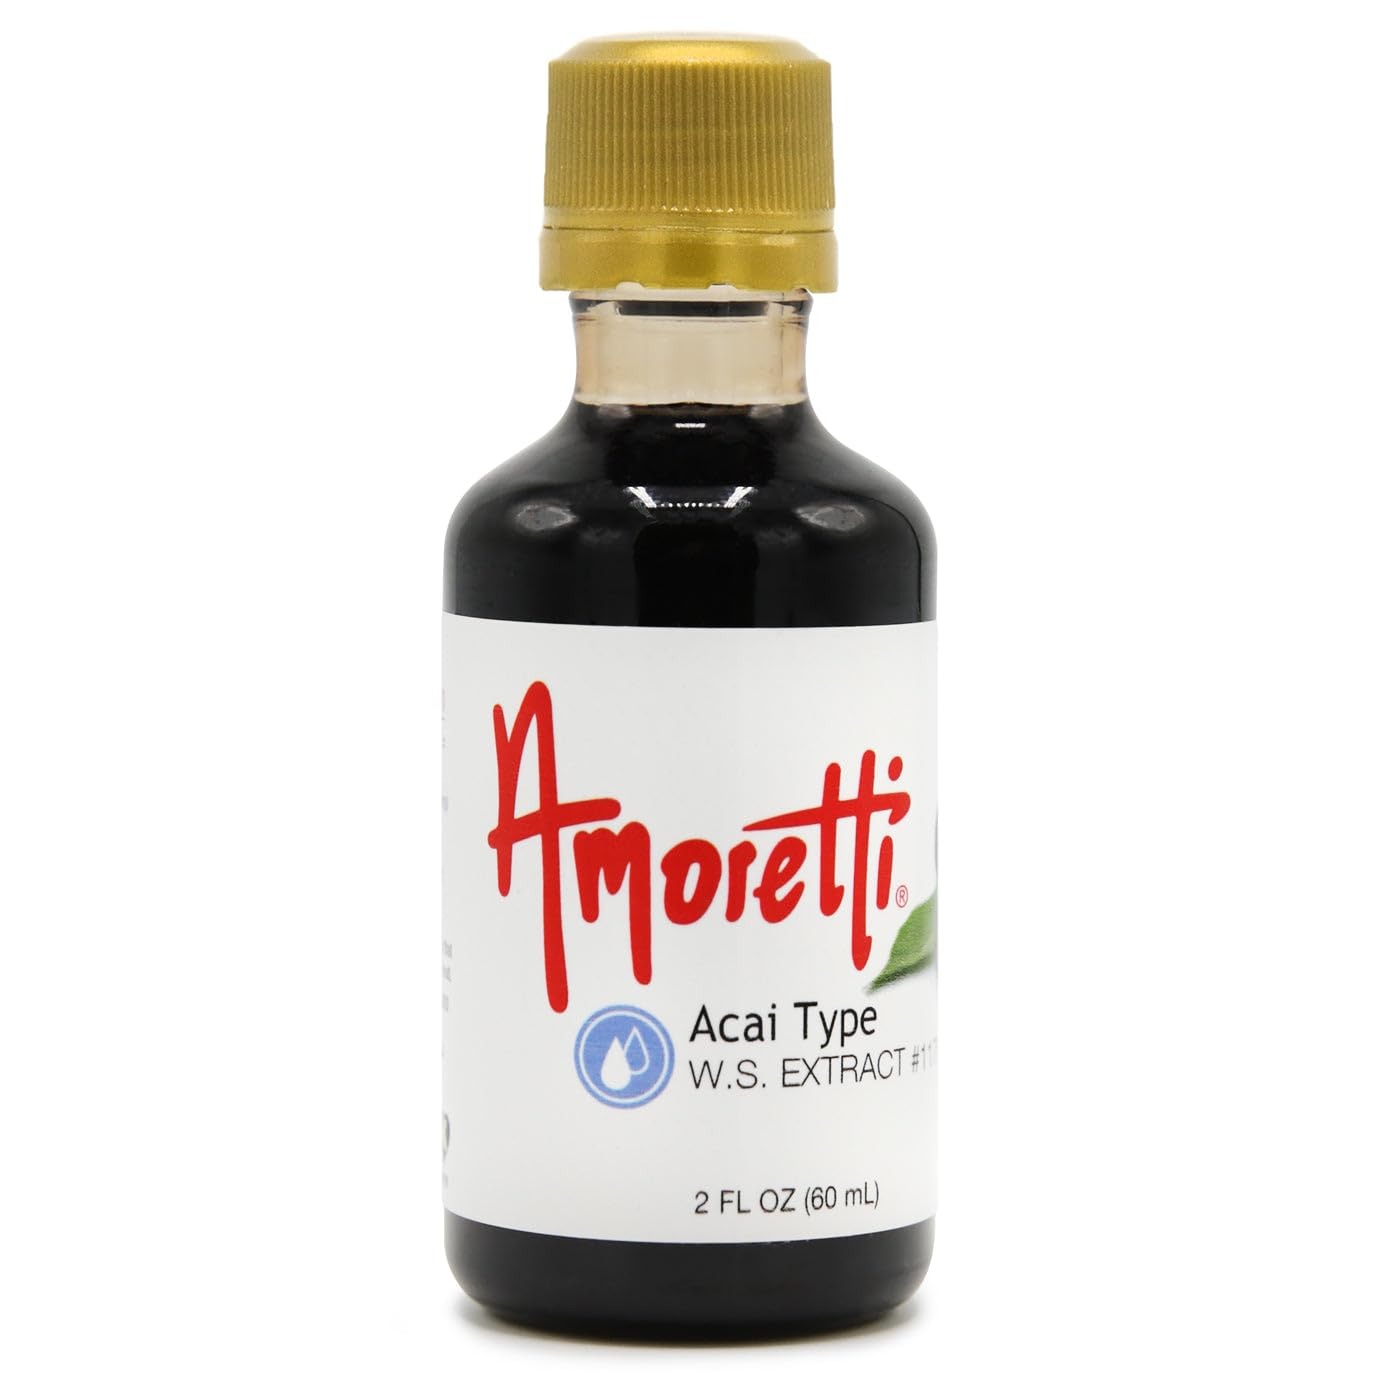
Item Name: Amoretti - Acai Type Extract Water Soluble 2 oz - Highly Concentrated & Perfect For Pastry, Savory, Brewing, and more, Preservative Free, Vegan, Kosher Pareve, Keto Friendly
Bullet Point 1: INCREDIBLE VERSATILITY: Our extracts are ideal for flavoring cakes, cookies, buttercreams, frostings, macarons, brewing, distilling and so much more.
Bullet Point 2: SPECIFICATIONS: Highly concentrated, no preservatives, no artificial colors, gluten-free, vegan Kosher Pareve, keto-friendly, bake-proof, and freeze-thaw stable.
Bullet Point 3: HIGHEST QUALITY: We use only the finest and freshest ingredients to deliver delicious natural flavors in each serving.
Bullet Point 4: Preservative-Free
Bullet Point 5: Bake-Proof & Freeze-Thaw Stable
Product Description: Exotic, Vibrant, FruityEnhance your gourmet creations with Amoretti's Acai Type Water-Soluble Extract. A trusted choice among industry professionals, our extracts are naturally flavored, highly concentrated, and very versatile. Deliver the vibrant flavor of ripe, fruity acai berries straight into all your favorite culinary applications. Empower your imagination — with Amoretti!Product Details
Value: 2.0
Unit: Ounce

Price: 30.37